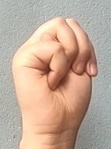
ASL sign: M